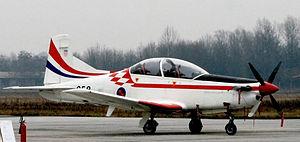
L'aviation militaire et la défense aérienne croates est une composante de l'armée de la République de Croatie dont la mission est d’assurer la souveraineté de l’espace aérien de la République de Croatie et le support aérien aux autres composantes de l’armée dans l’exécution de leurs missions. Elle a également pour fonction l’organisation de la défense anti-aérienne.